British Rail Class 323

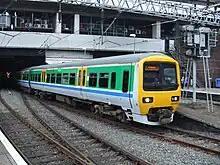
Central Trains Class 323 at in Centro livery in 2007

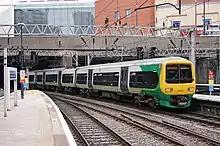
London Midland Class 323 at Birmingham New Street in 2014

Central Trains inherited from British Rail a fleet of 26 units in two blocks; 323201–323222 and 323240–323243. In November 2007, these passed to London Midland when it took over the franchise.